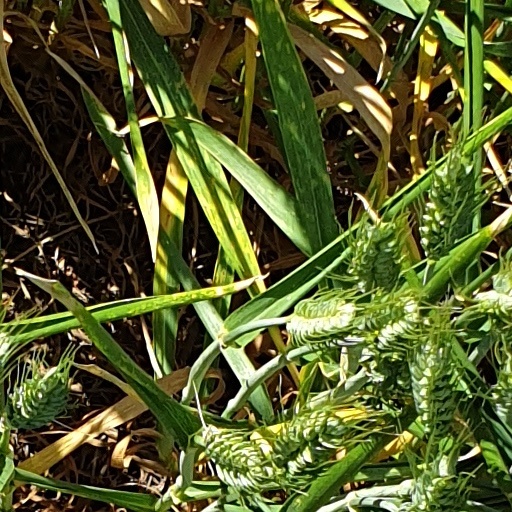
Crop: wheat